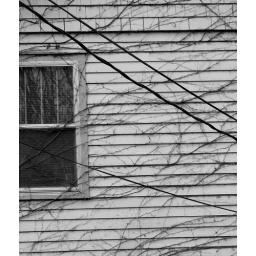
vines growing over a window and home close to my house